Golf in the Philippines

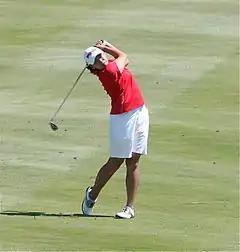
Filipino professional golfer Dorothy Delasin in 2008.

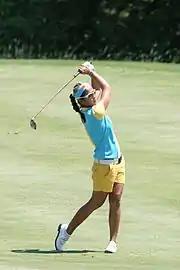
Jennifer Rosales, Filipino professional golfer, 2008.

Filipino women joined the rows and ranks of Filipino men golf-gamers in 1938. The first Filipino woman to compete in the field of golf dominated by European and American lady golfers was Dominga Capati during the 1938 Philippine Women's Open Golf Championship. Capati took some time-off as a laundrywoman to excel in golf. It was in Capati's honor that the Dominga Capati Memorial Tournament was held at the Wack Wack Golf and Country Club on March 19, 1968.